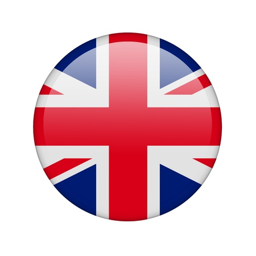
the flag in the form of a glossy icon .